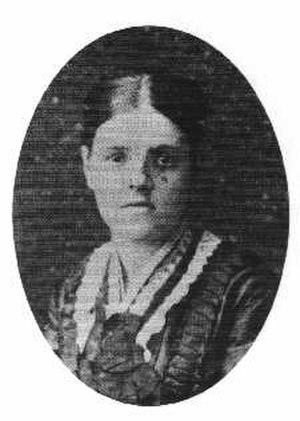
Les sœurs Hannah Bolton Barlow et Florence Elizabeth Barlow sont des artistes qui peignent des poteries pour Doulton à leur usine de Lambeth, Londres, Angleterre